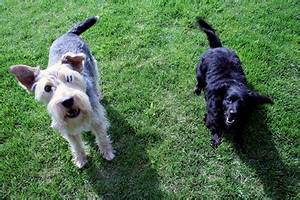
Label: cane